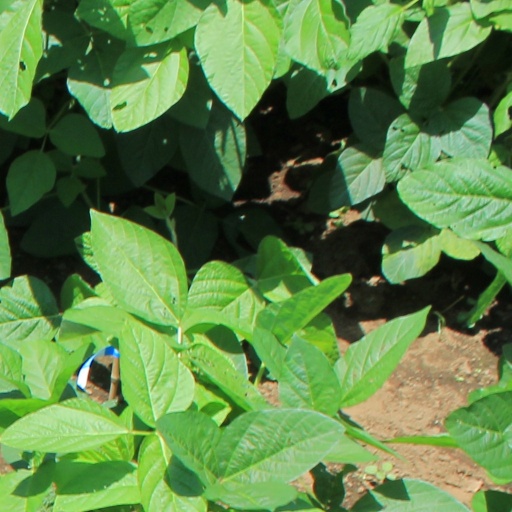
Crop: soybean